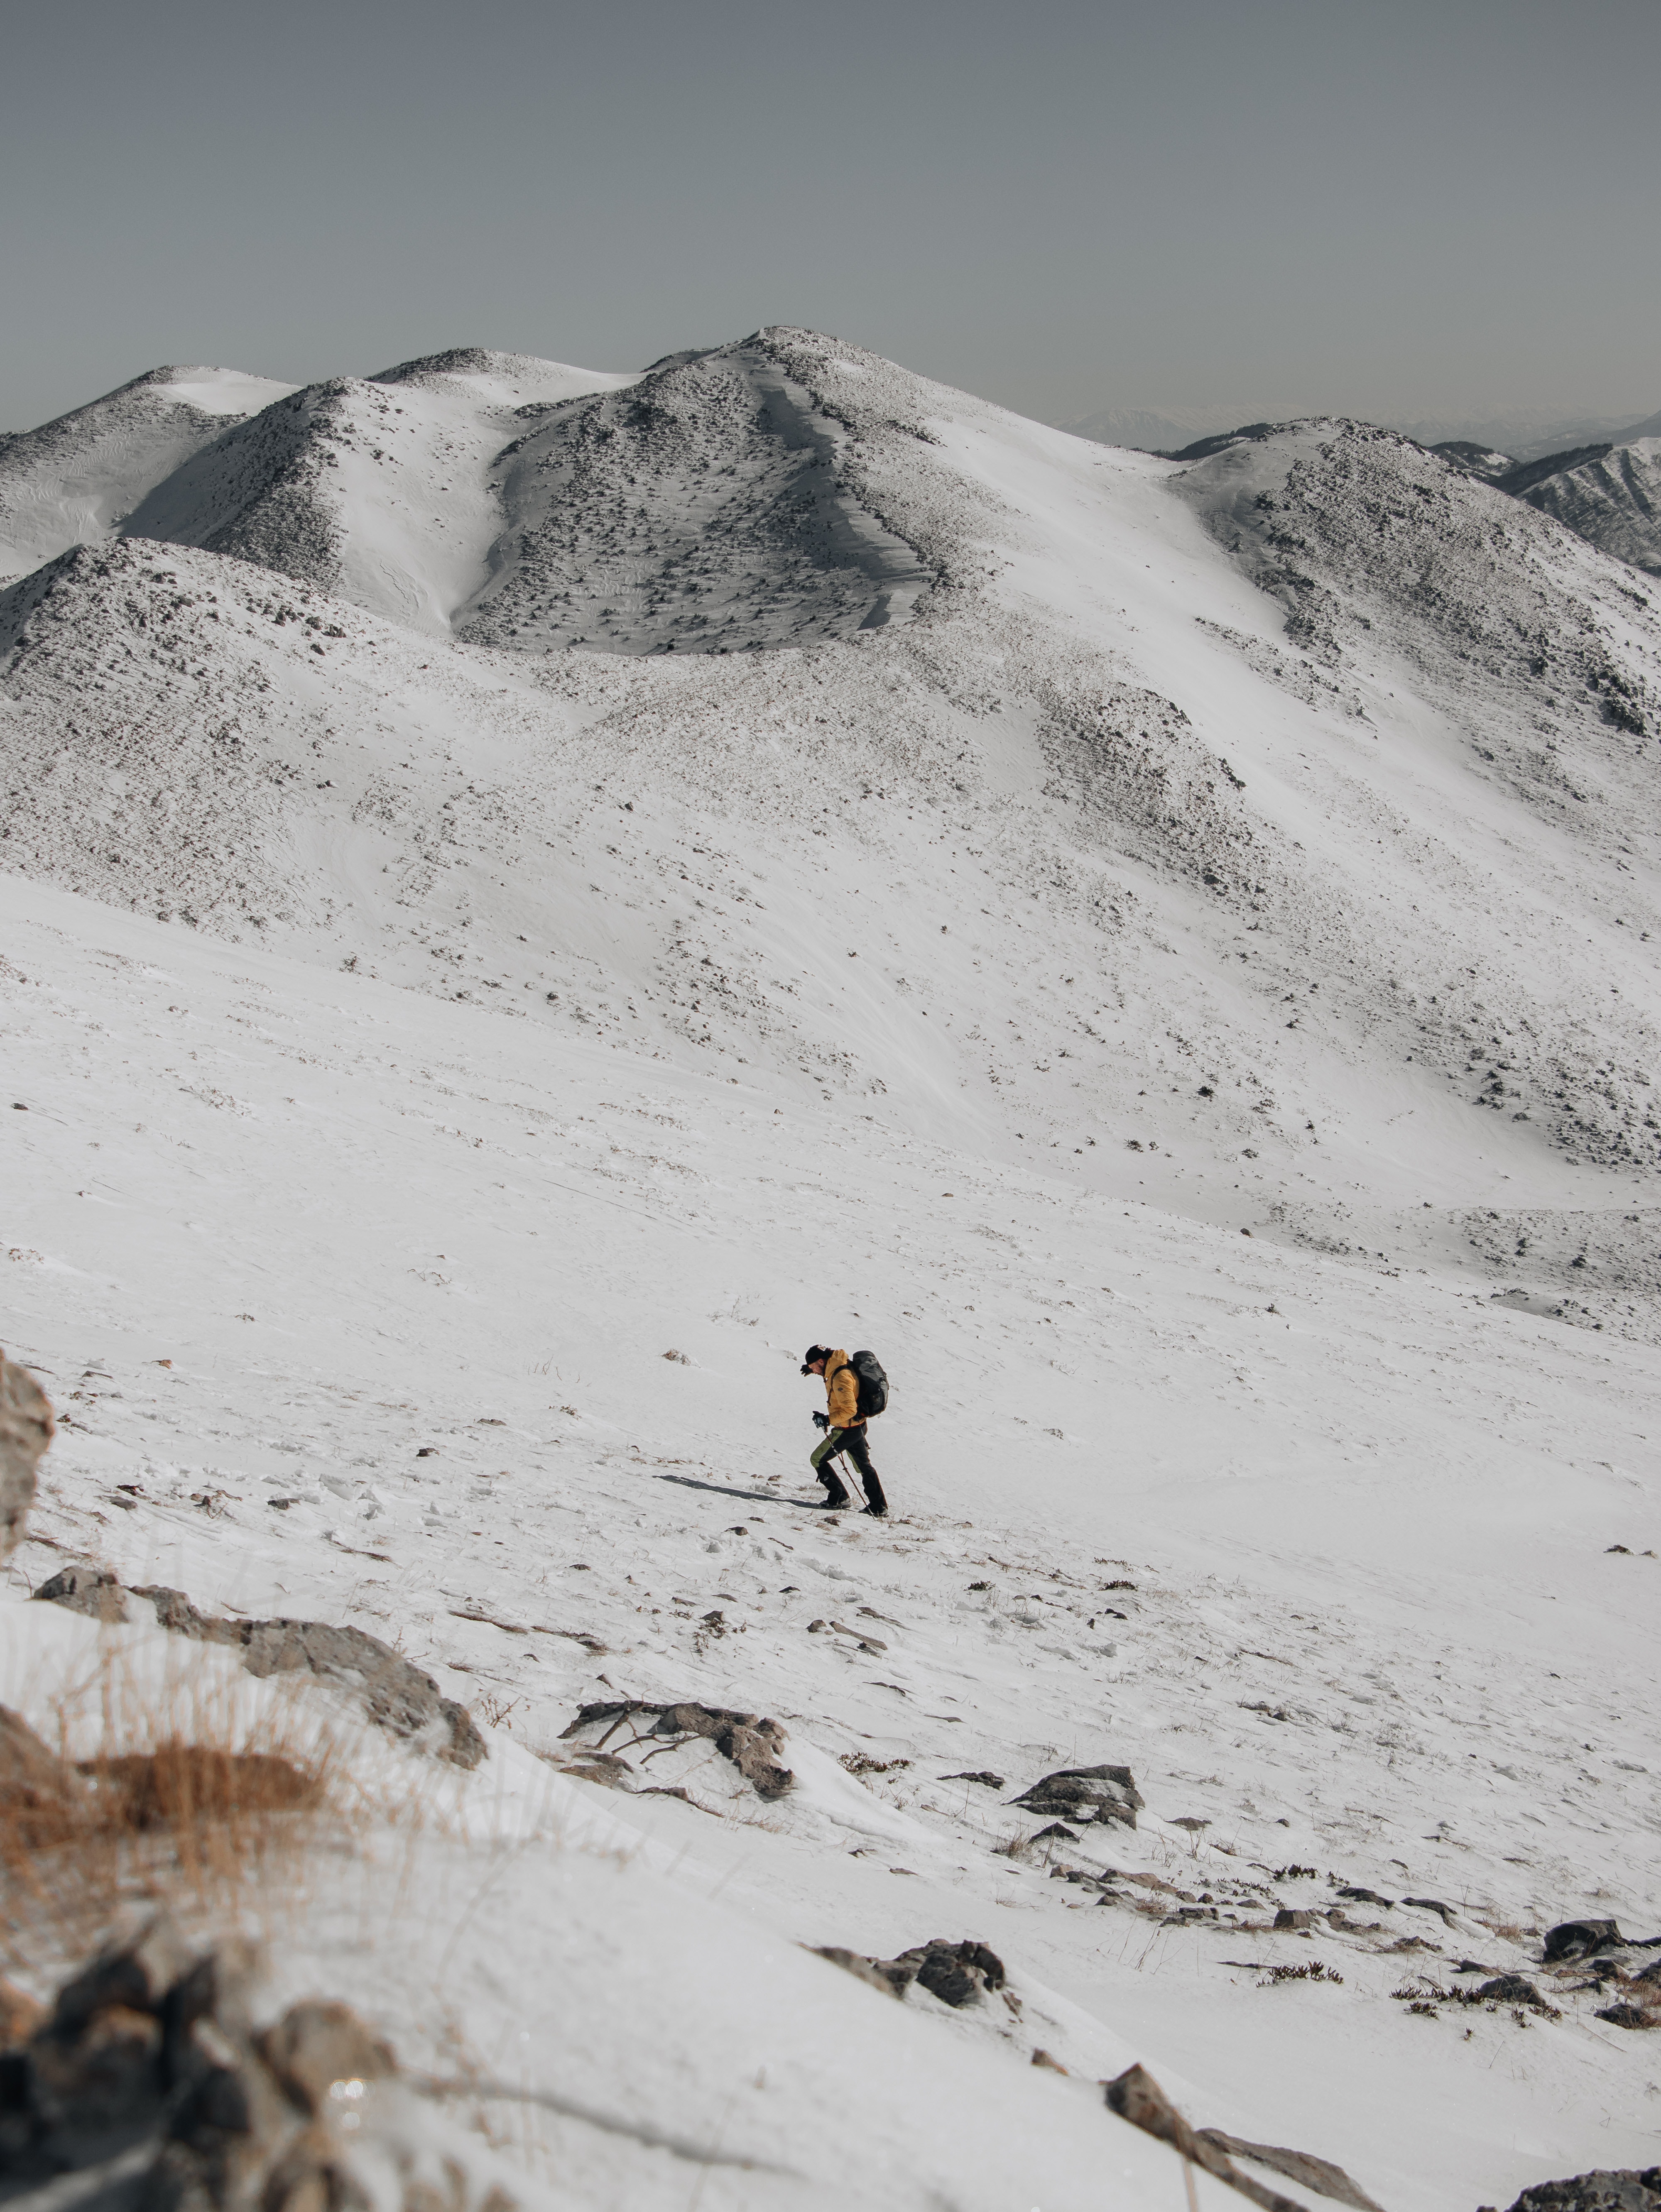
natural, sky, mountain, snow, slope, highland, ice cap, terrain, glacial landform, freezing, landscape, mountain range, nunatak, recreation, hill, winter sport, massif, mountaineer, winter, geology, ridge, hill station, fell, adventure, valley, rock, ar te, glacier, summit, hiking, mountain guide, hiking equipment, ski touring, individual sports, sports, piste, tree, moraine, wadi, mountaineering, extreme sport, fun, ice, walking, tundra, alps